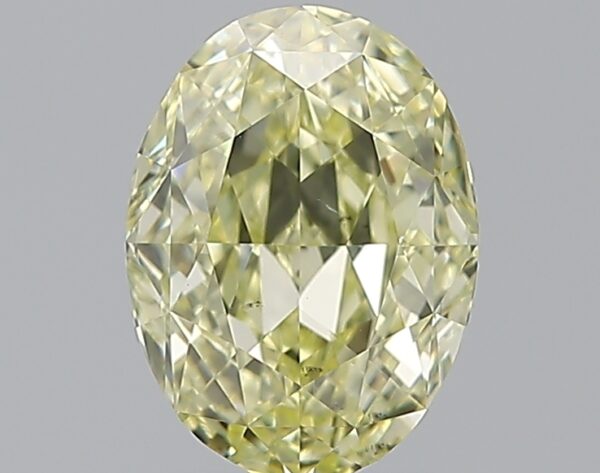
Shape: oval
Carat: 2
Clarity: VS2
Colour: FANCY
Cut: EX
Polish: EX
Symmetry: VG
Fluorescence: N
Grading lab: GIA
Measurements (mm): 8.99 x 6.64 x 4.08